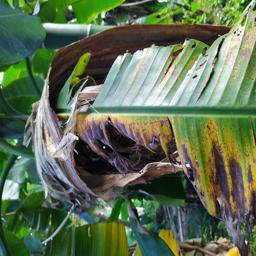
Label: YELLOW SIGATOKA